Hills of Oklahoma

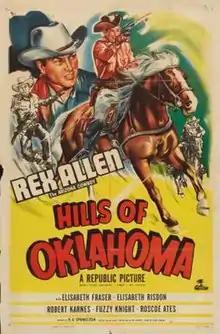
Theatrical release poster

Hills of Oklahoma is a 1950 American Western film directed by R. G. Springsteen and written by Olive Cooper and Victor Arthur. The film stars Rex Allen, Elisabeth Fraser, Elisabeth Risdon, Robert Karnes, Fuzzy Knight and Roscoe Ates. The film was released on June 1, 1950, by Republic Pictures.